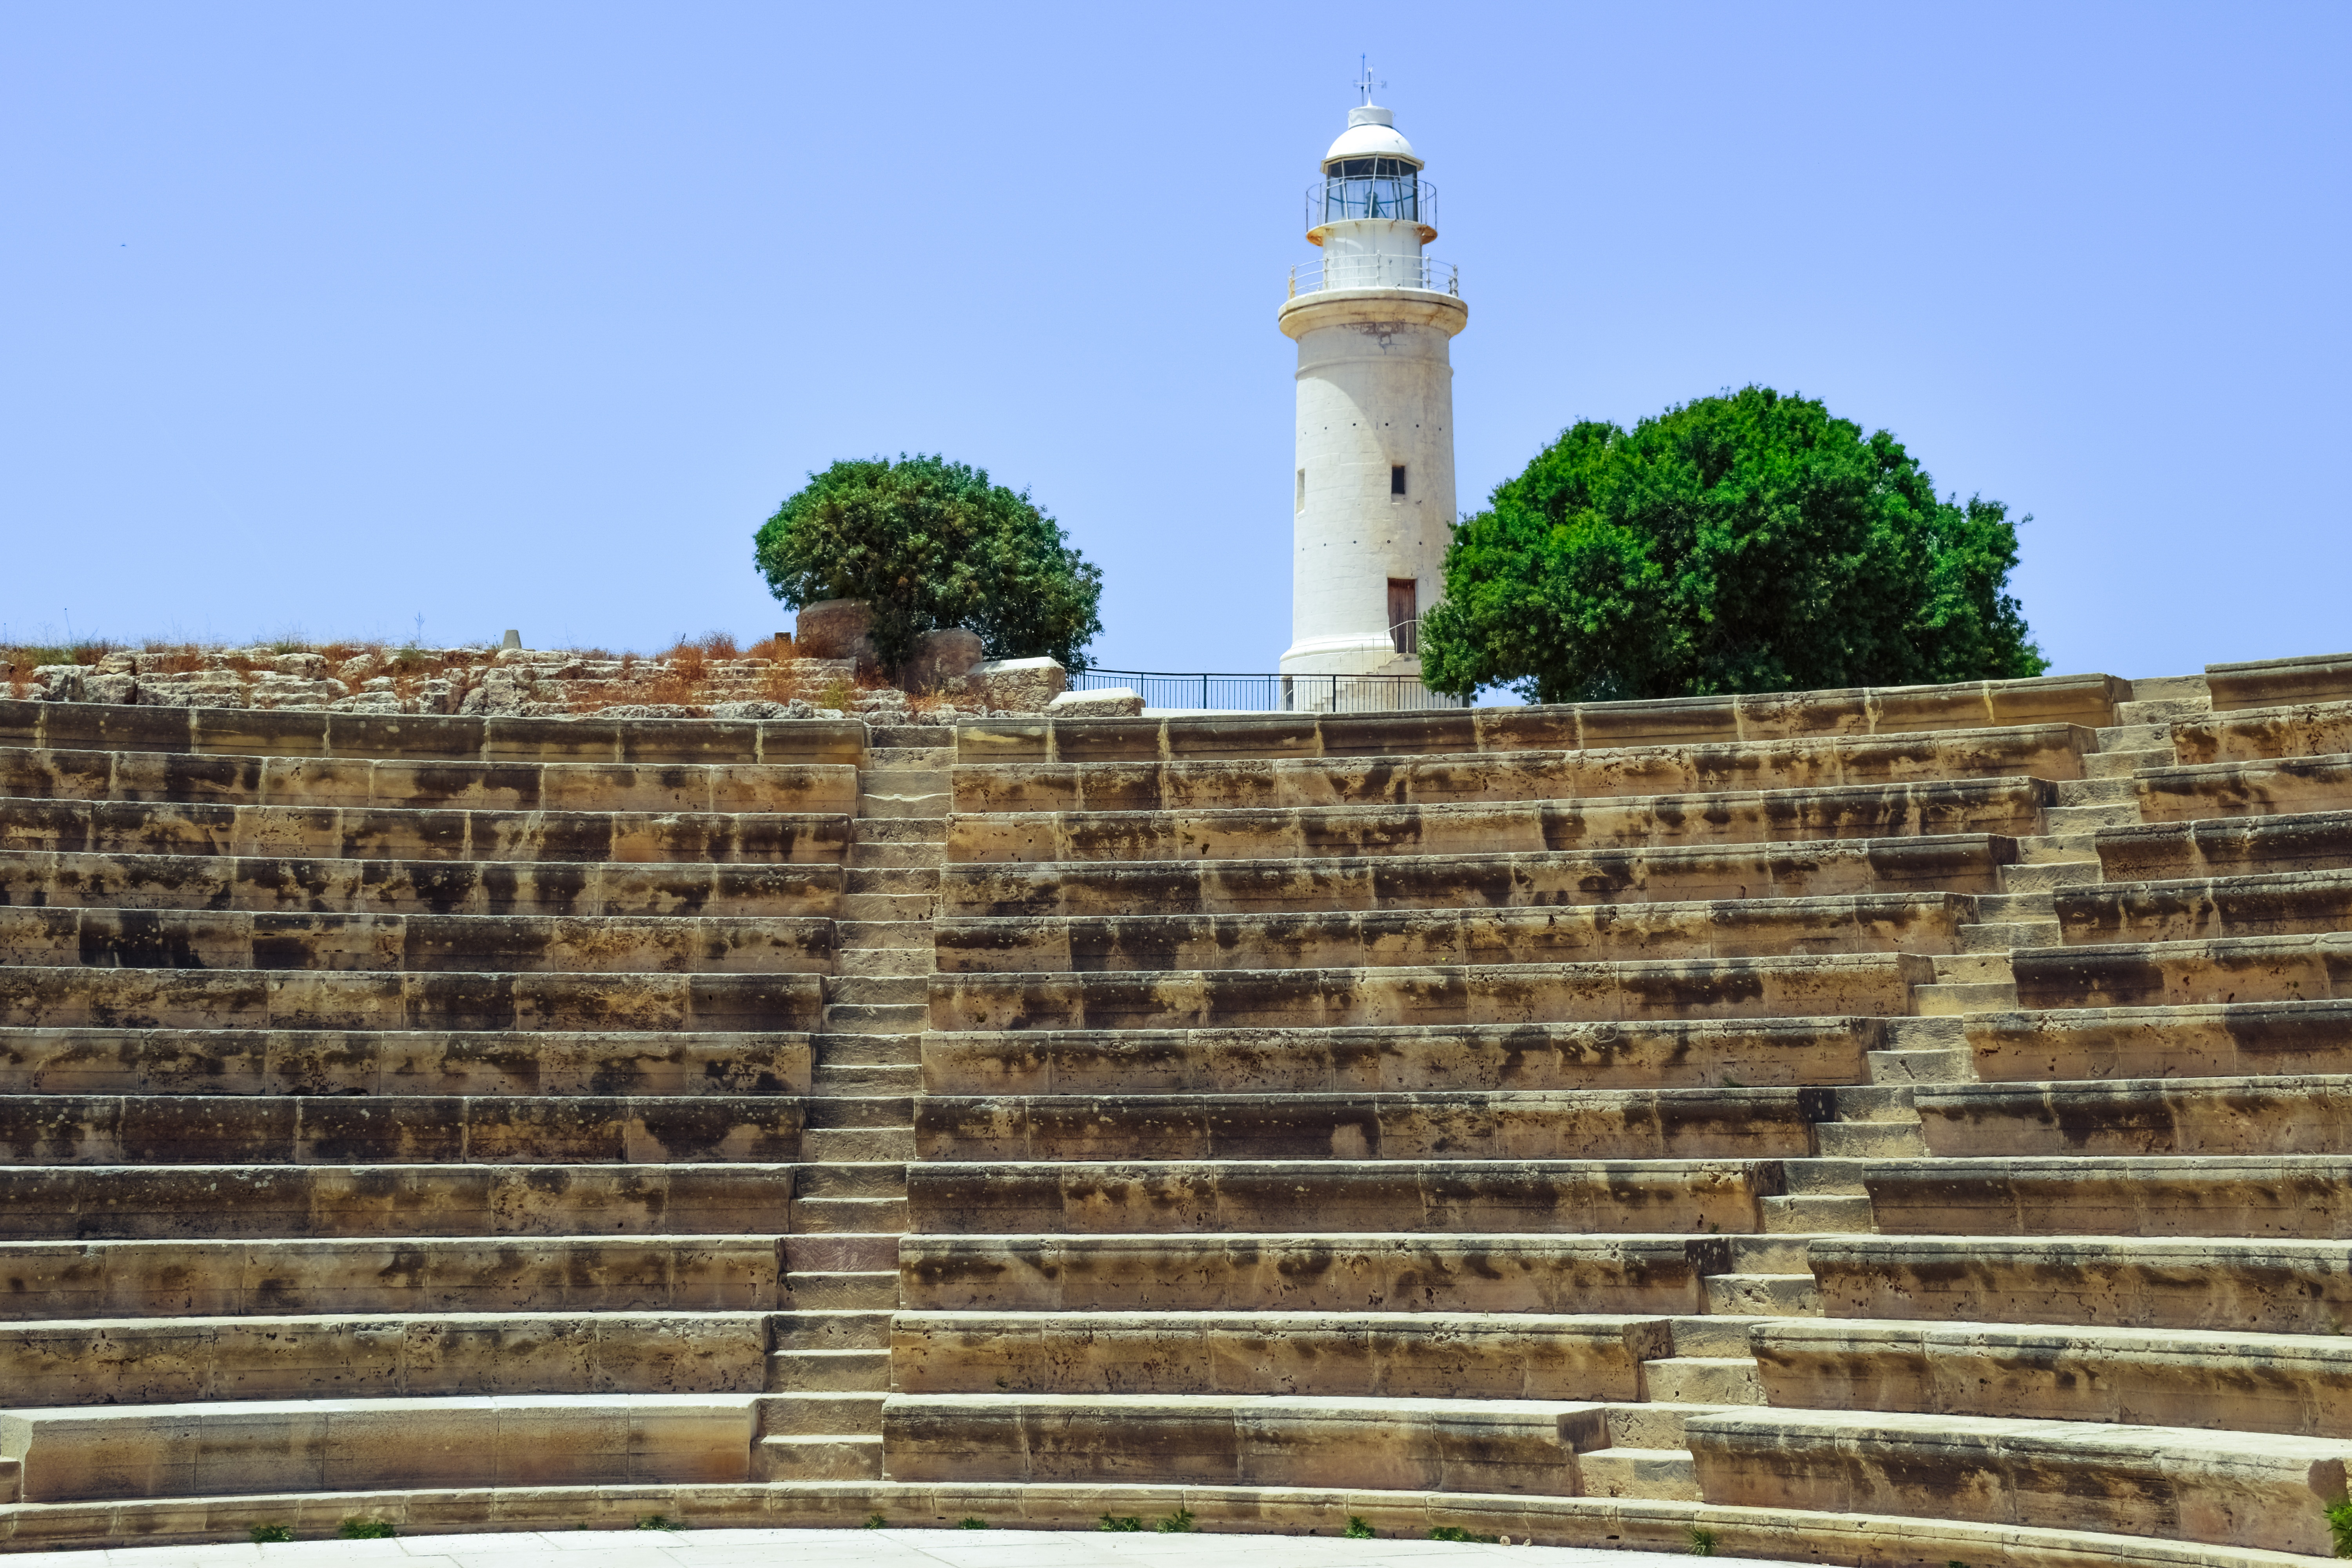
lighthouse, architecture, wall, stone, monument, tower, landmark, sightseeing, fortification, place of worship, archaeology, ruins, civilization, heritage, stands, cyprus, paphos, archaeological site, ancient history, maya civilization, archaeological park, ancient theater